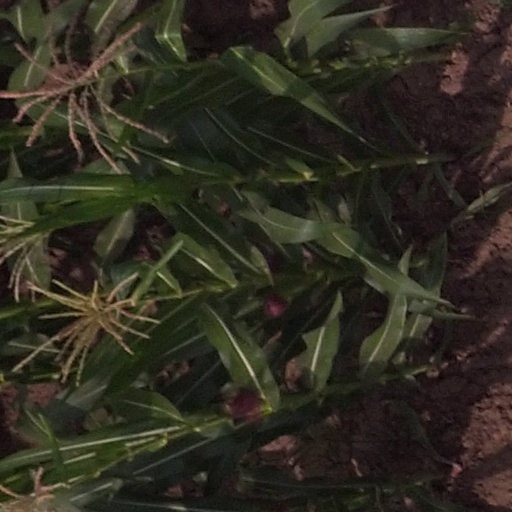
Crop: maize; corn